Parish of Olive

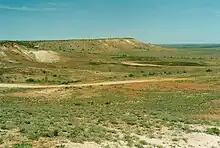
Landscape around Olive

Olive, also known as Olive Downs, is a civil parish of Tongowoko County in far north west New South Wales, located at 29°02′40″S 141°52′14″E.